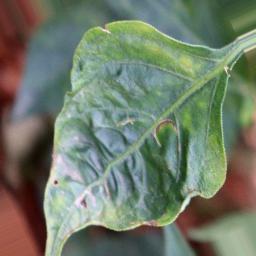
Label: mites_and_trips